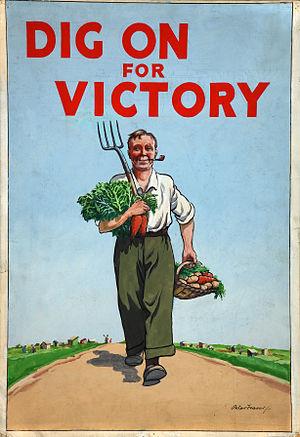
Les Jardins de la victoire, appelés également « jardins de guerre » ou « potagers pour la défense », étaient, aux États-Unis, au Royaume-Uni, au Canada ainsi qu'en Allemagne, des jardins potagers cultivés dans des résidences privées ou dans des parcs publics pendant la Première et la Seconde Guerre mondiale.
Le blocus de l'Allemagne, aussi connu sous la dénomination de « guerre économique », est un aspect de la Seconde Guerre mondiale, réalisé par le Royaume-Uni, la France et, plus tard, les États-Unis afin de réduire les approvisionnements nécessaires à l’Allemagne pour soutenir son effort de guerre. Bien que principalement constitué d'un blocus naval, la guerre économique, qui faisait partie de la plus large bataille de l'Atlantique a également inclus l'achat de matériel de guerre en provenance de pays neutres pour les empêcher de parvenir à l’ennemi ainsi que l'utilisation généralisée du bombardement stratégique.
Le rationnement est le fait de limiter la distribution et l'approvisionnement des ressources, des biens et des services, en en contrôlant les quantités de façon autoritaire, sur une période de temps généralement limitée.